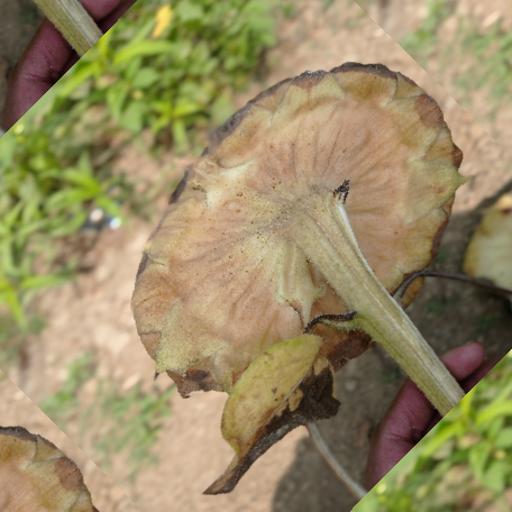
Label: Gray_mold